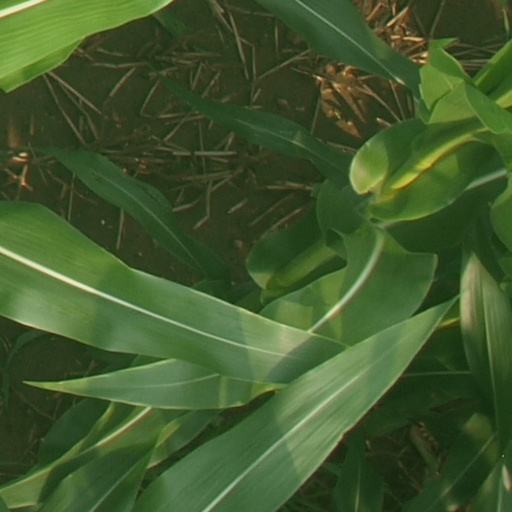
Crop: maize; corn